The Cartoon History of the Universe

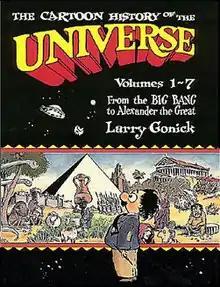

The Cartoon History of the Universe is a book series about the history of the world. It is written and illustrated by American cartoonist, professor, and mathematician Larry Gonick, who started the project in 1978. Each book in the series explains a period of world history in a loosely chronological order. They draw upon evolutionary biology and other sciences, and provide citations to sources.